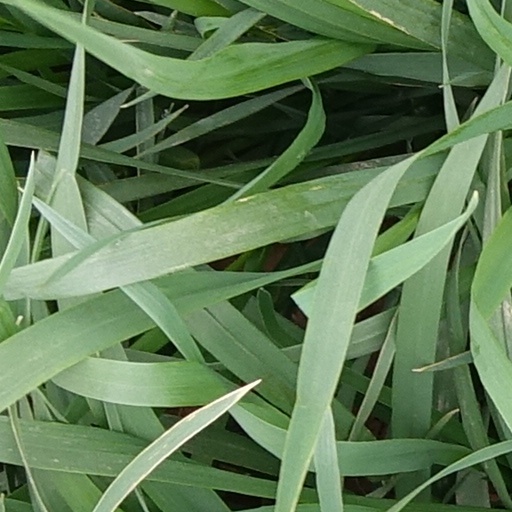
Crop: wheat